NLC India Limited

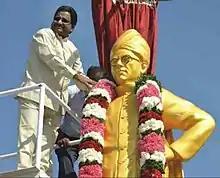
Statue of Rao Bahadur T. M. Jambulingam Mudaliar

NLC has been a forerunner in the country in the energy sector for 62 years, contributing a lion's share in lignite production and significant share in thermal power generation. It was inaugurated by the first Prime Minister Jawaharlal Nehru in 1956.